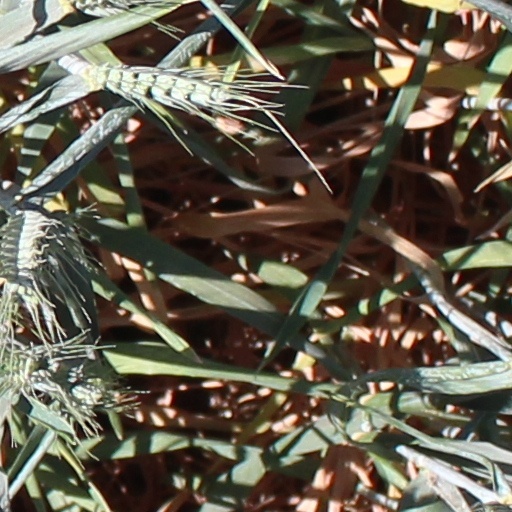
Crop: wheat